A. T. Anderson

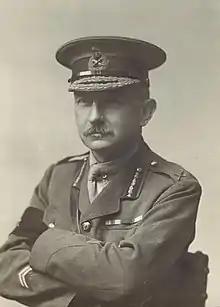
Brigadier Anderson in 1918

Brigadier-General Austin Thomas Anderson (1868–1949) was an Australian brigadier-general who was in the Royal Artillery.